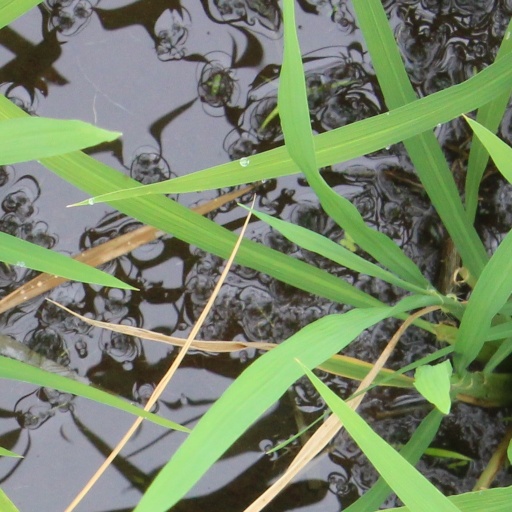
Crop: rice